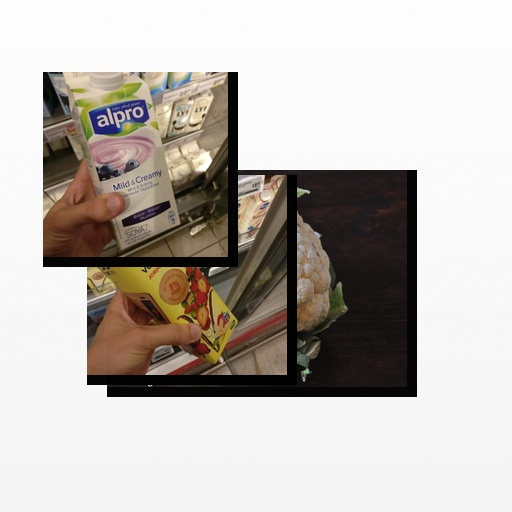
Food items: cauliflower, blueberry_soyghurt, strawberry_yoghurt